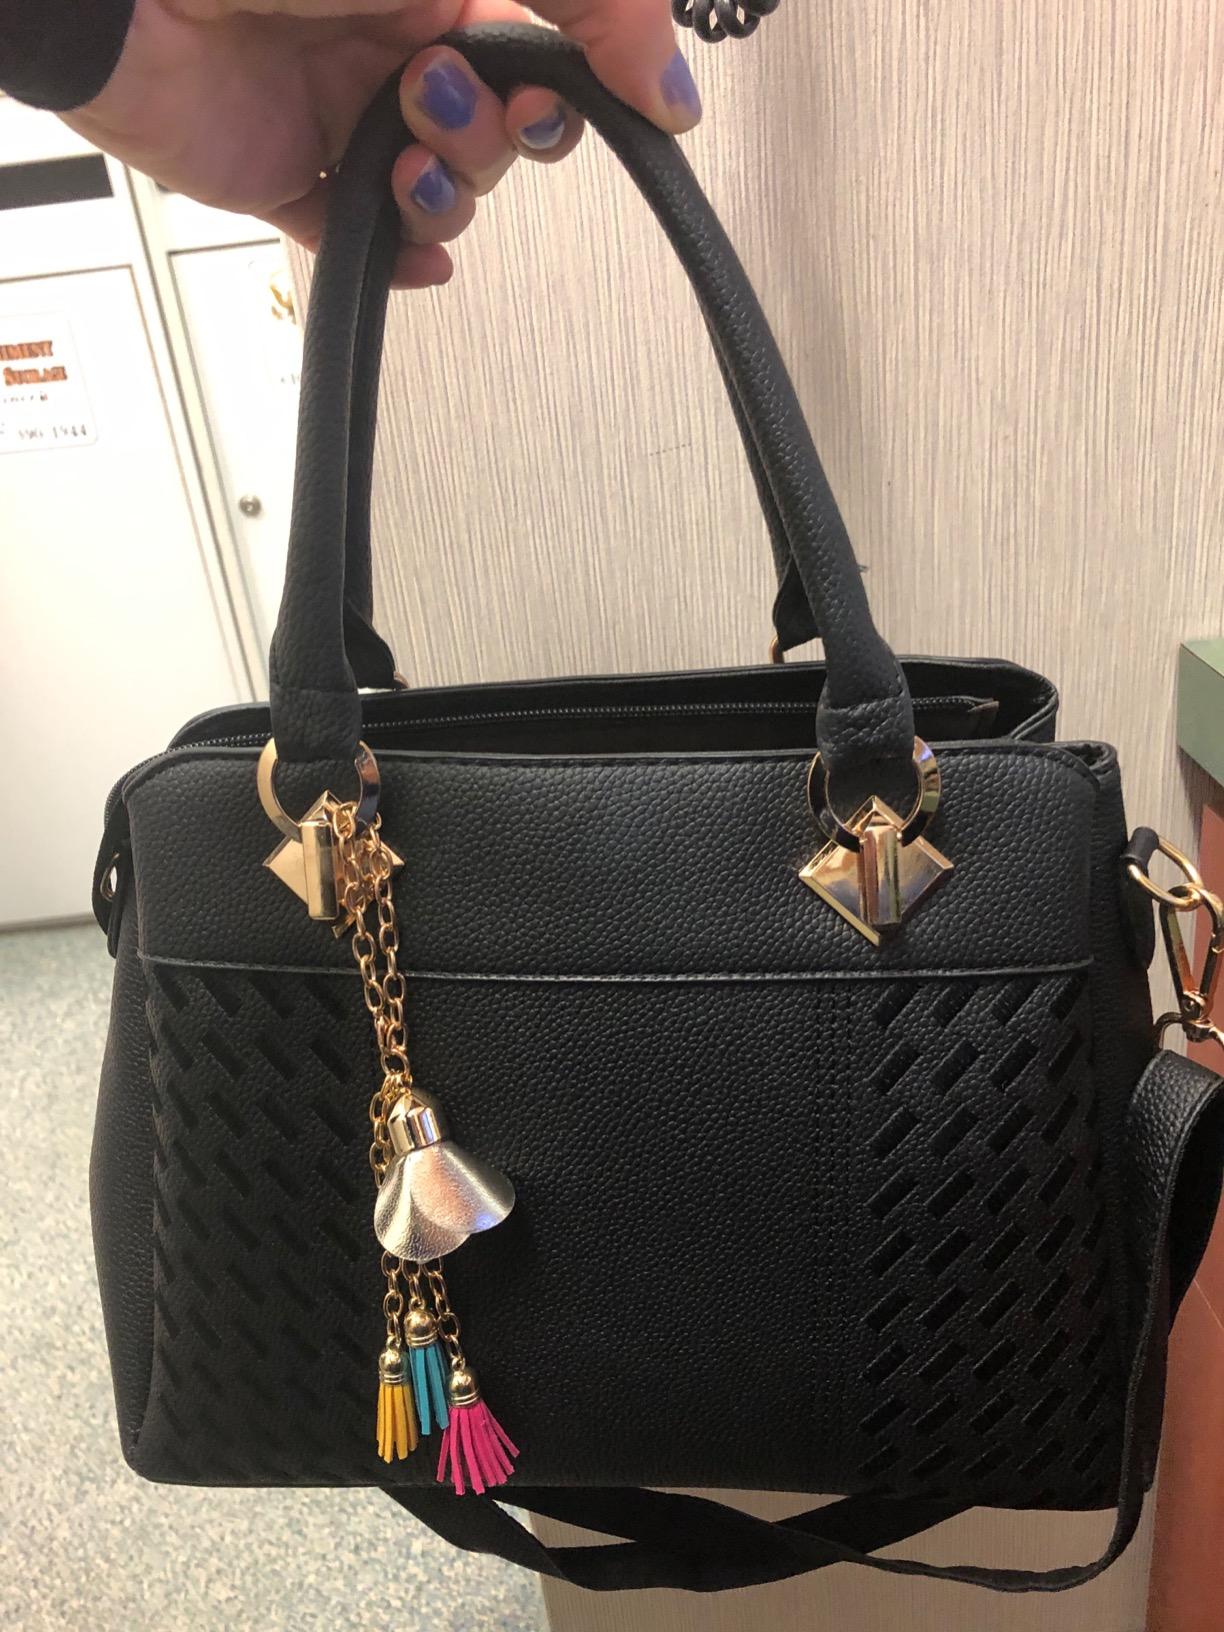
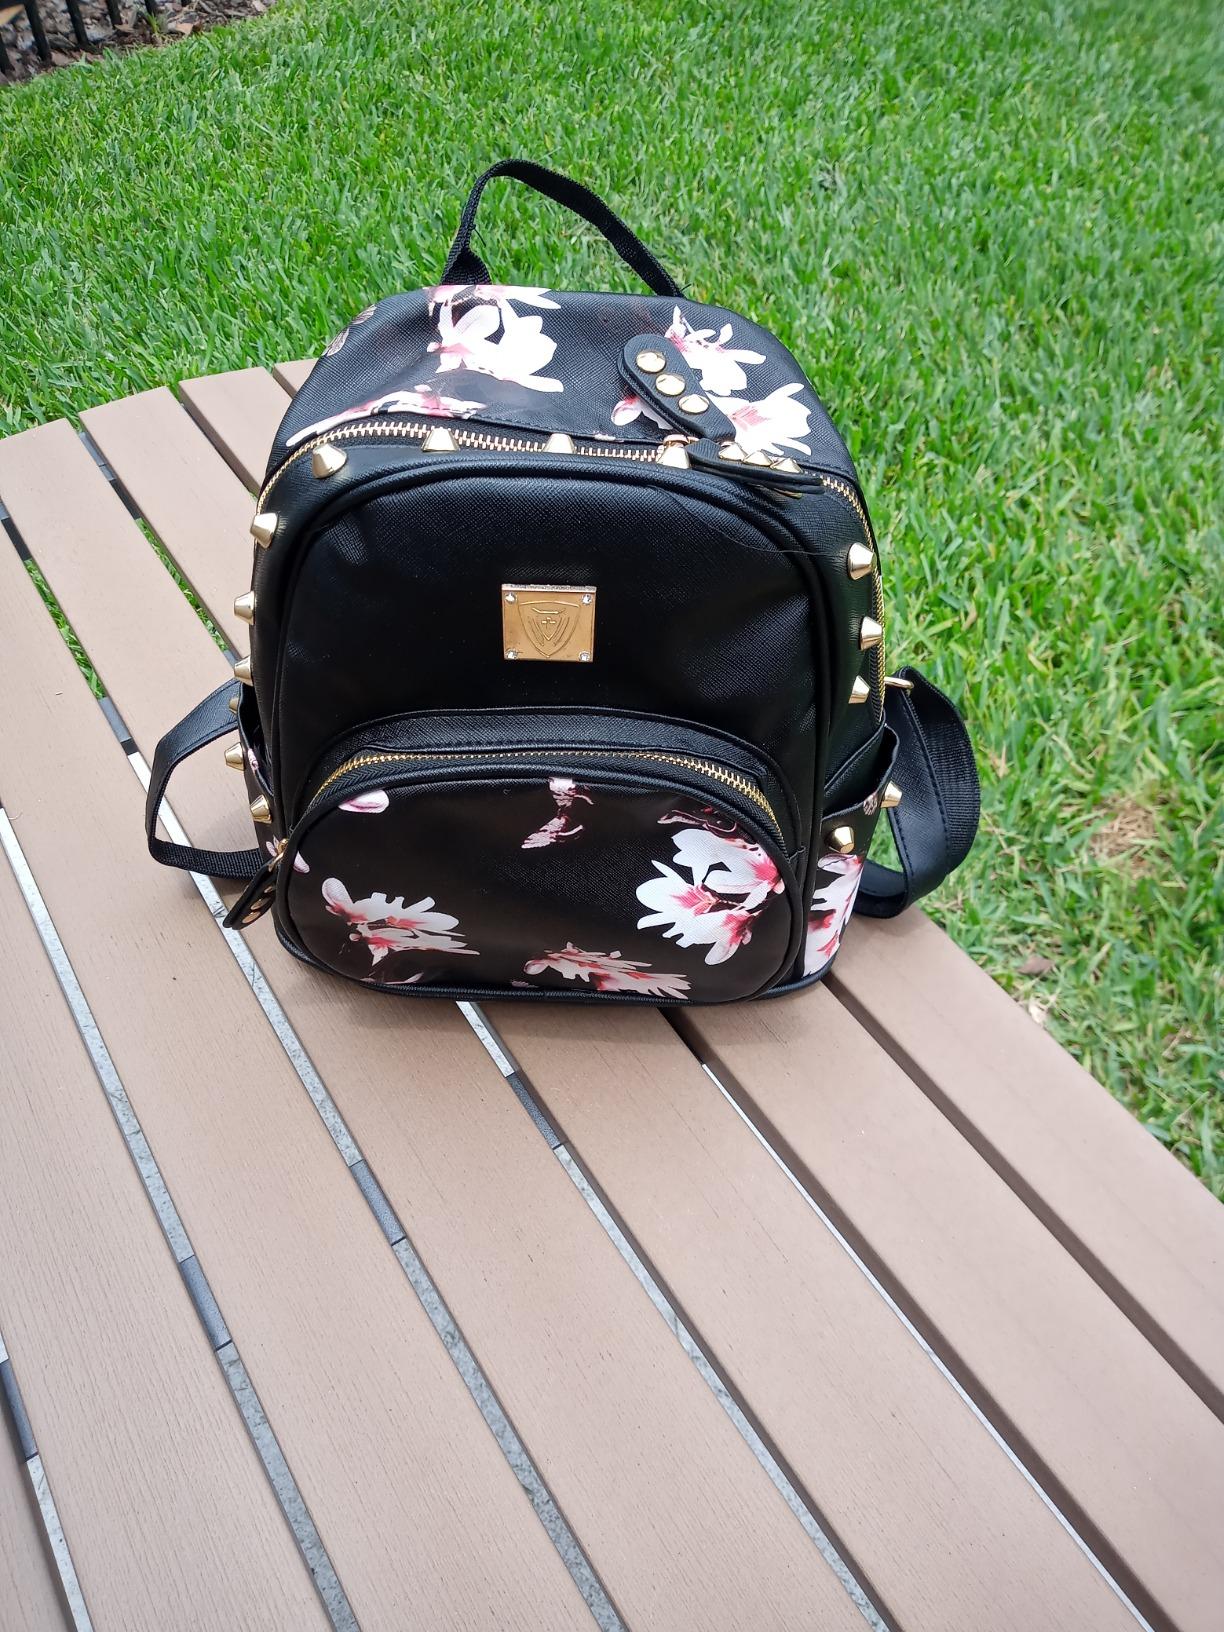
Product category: accessories_handbag
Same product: no